Microsoft Flight Simulator 2002

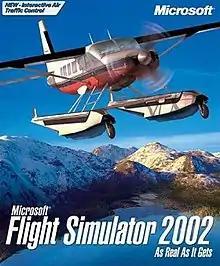

Microsoft Flight Simulator 2002, also known as FS2002, is a video game released in October 2001, and is the 8th installment of the "Microsoft Flight Simulator" video game series. A version called "Professional Edition" was released at the same time as standard edition that added two aircraft, a flight instructor feature, and an editor to create buildings and aircraft.